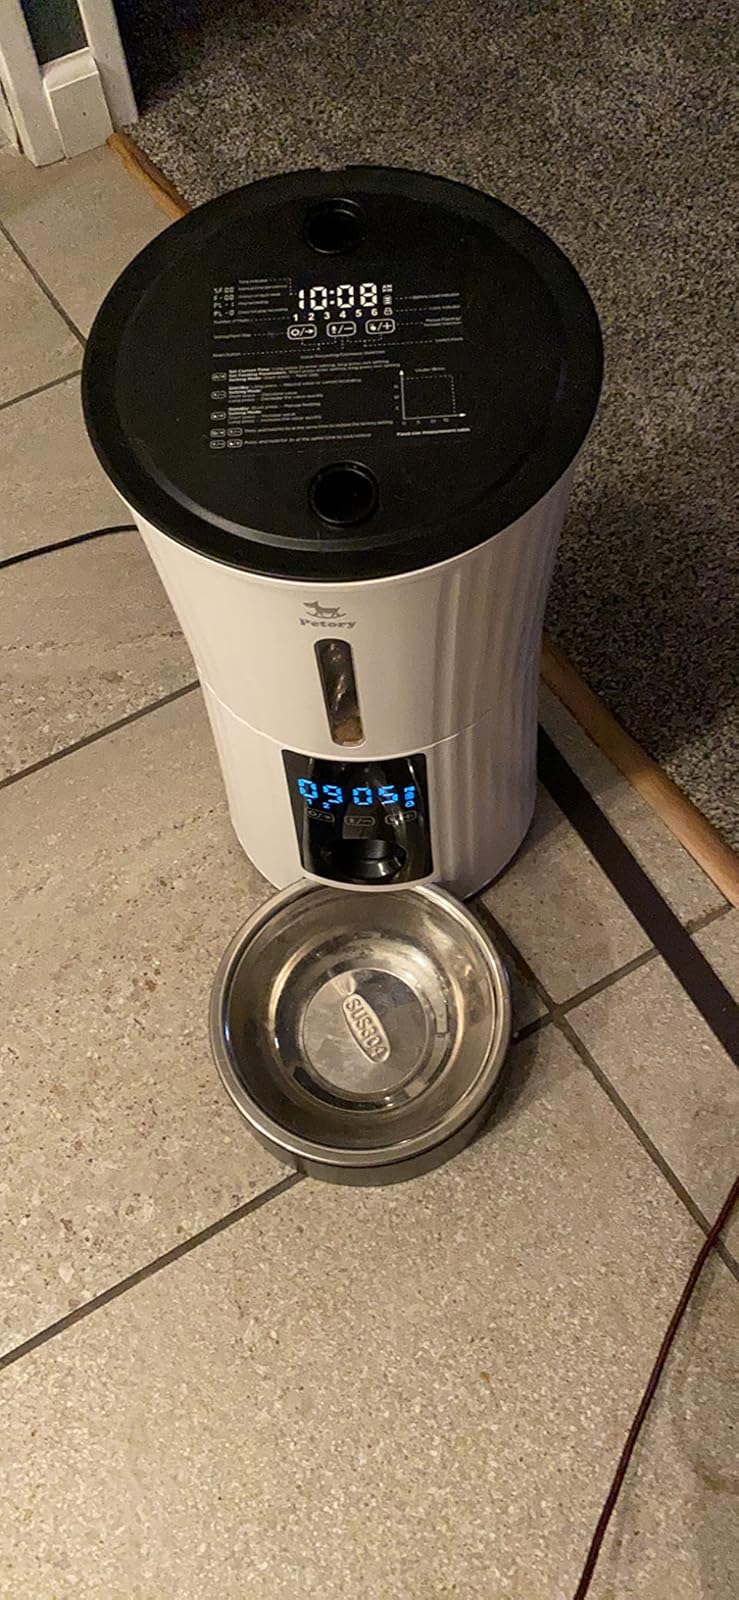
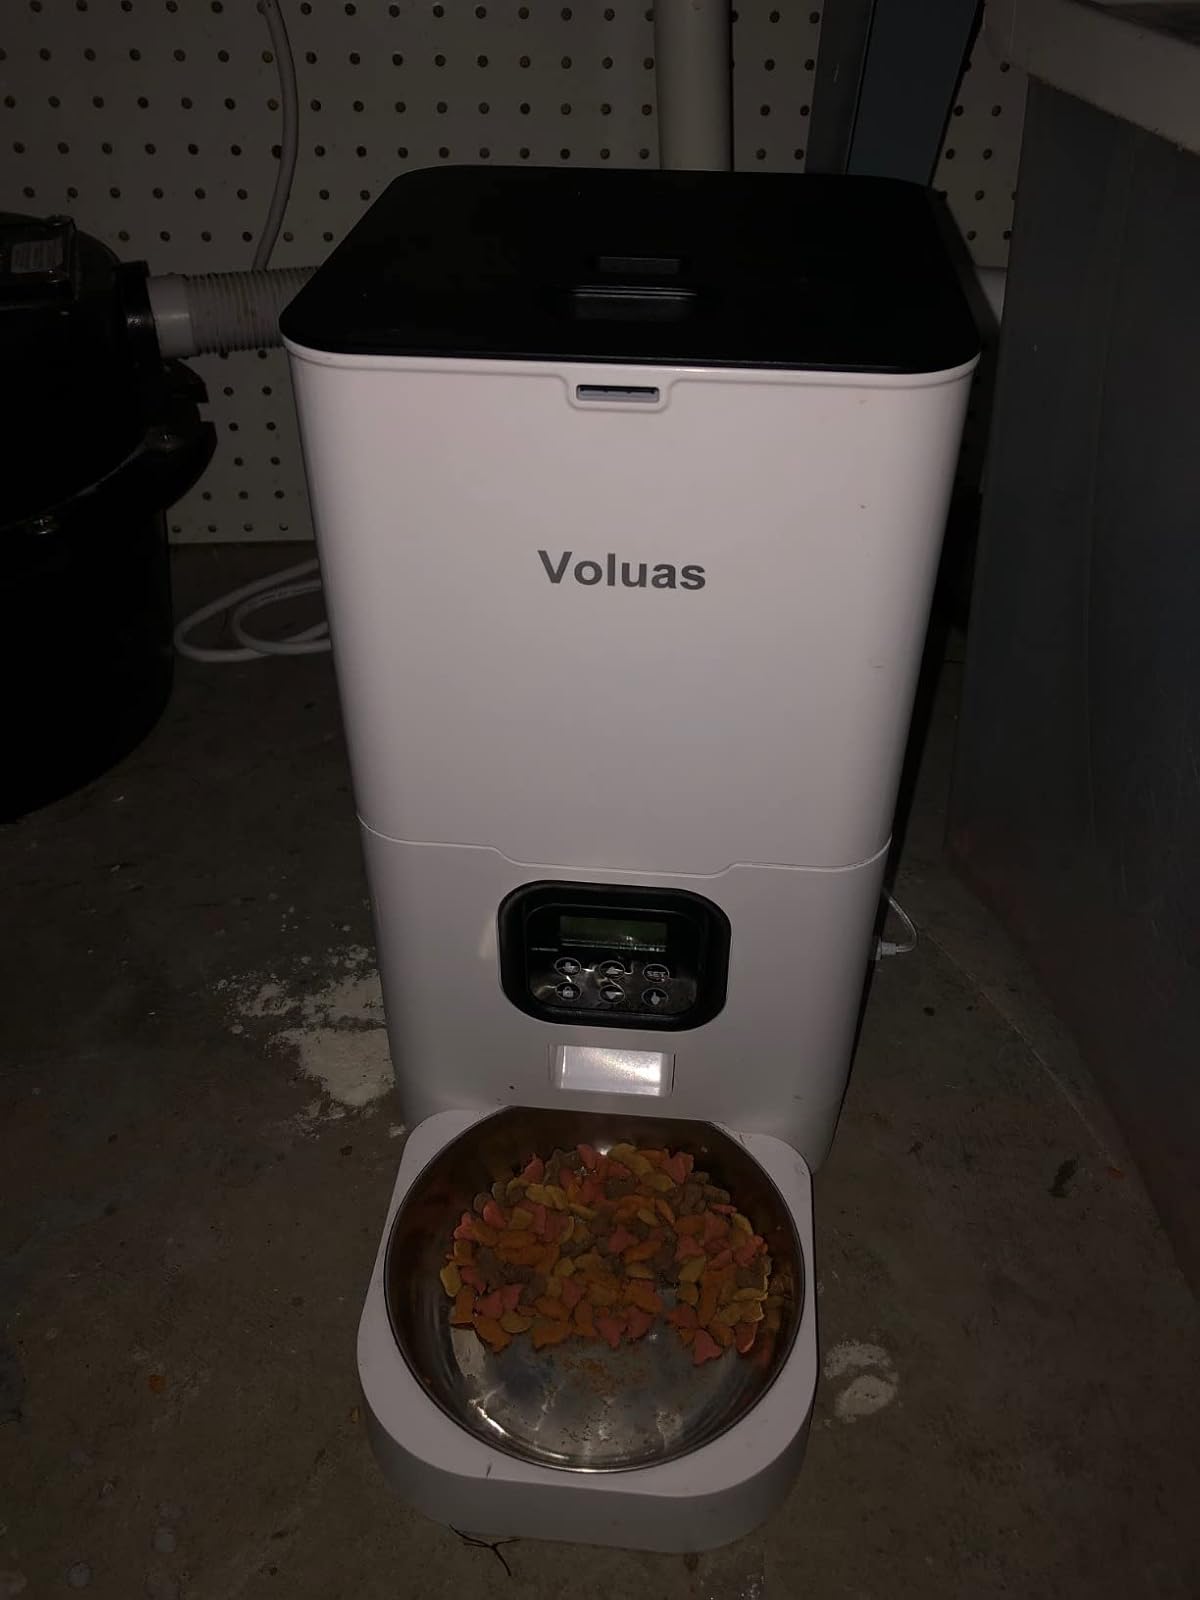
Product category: items_feeder
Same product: no